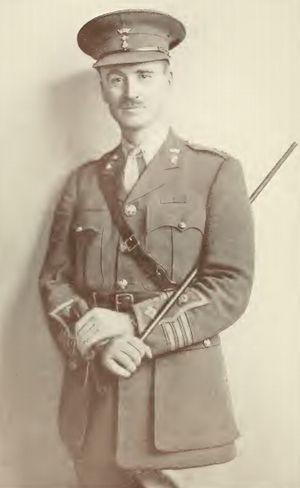
Le Colonel John Henry Patterson, est un soldat britannique d'origine irlandaise, célèbre pour avoir été Commandant du 38ᵉ bataillon des Royal Fusiliers de la légion juive. Il raconte les aventures éprouvantes qu'il vécut en Afrique dans son livre Les Mangeurs d'hommes de Tsavo.